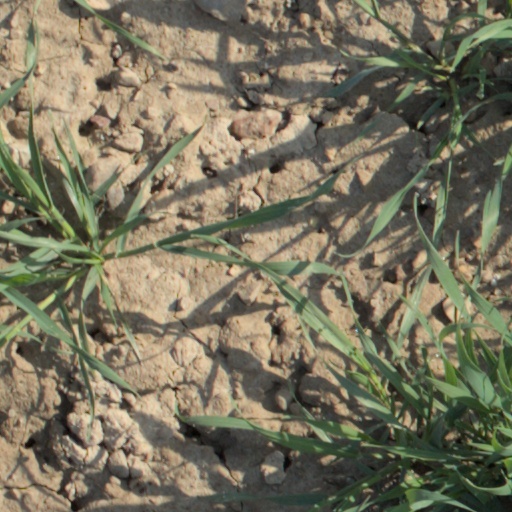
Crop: wheat